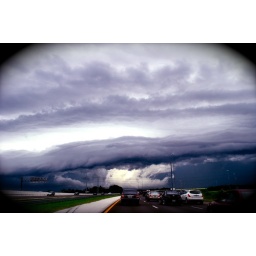
ocean in the sky